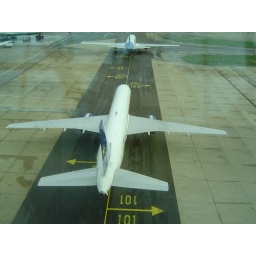
A plane taxis under the flying bridge